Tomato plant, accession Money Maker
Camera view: bottom (45 deg); turntable rotation: 90 degrees
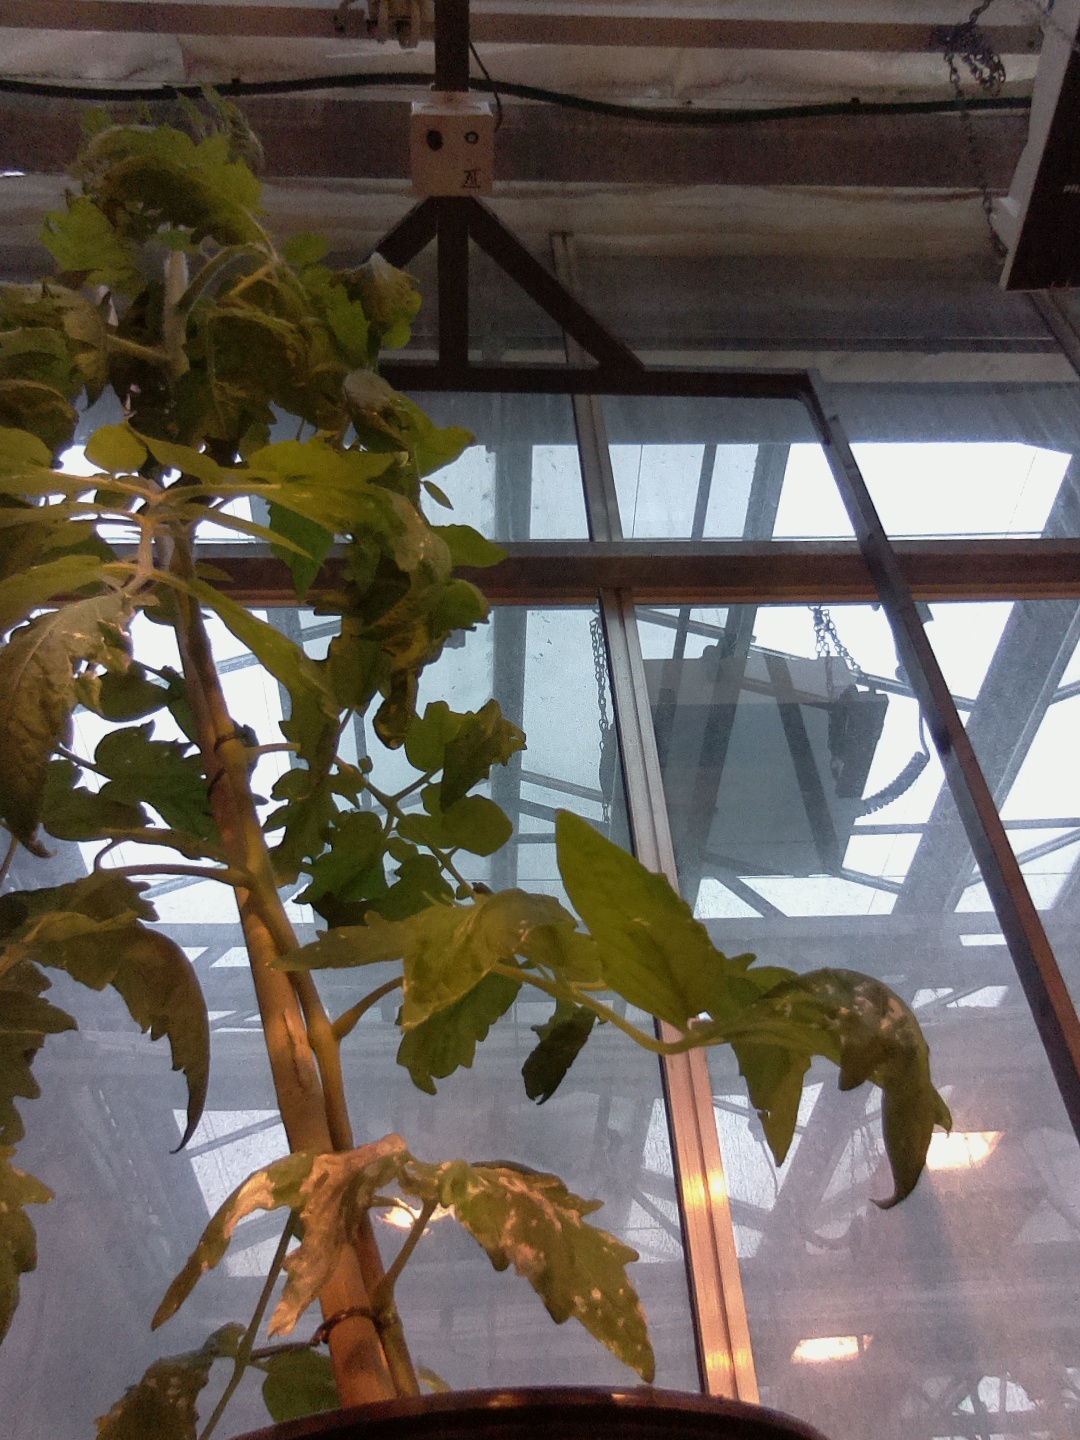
BBCH growth stage 55: 5 inflorescences visible